Triple-E Senate

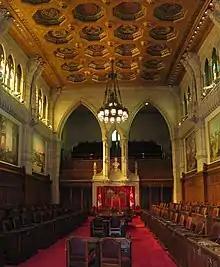
The Canadian Senate chamber, within the Centre Block on Parliament Hill.

The Triple-E Senate (a mnemonic contrived acronym for "equal", "elected", and "effective") is a proposed reform of the Canadian Senate, calling for senators to be elected to exercise effective powers in numbers equally representative of each province. This is in contrast to the present arrangement wherein individuals are appointed to the Senate by the Governor General, on the advice of the Prime Minister after which they generally do not interfere with the workings of the Lower House. The number of senators allotted to each province, as set out in the constitution, is neither equal nor proportional.